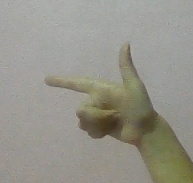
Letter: yaa